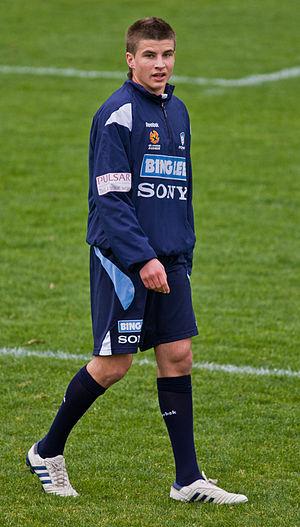
Terry Antonis, né le 15 novembre 1993 à Sydney en Australie, est un footballeur international australien. Il joue au poste de milieu de terrain au Suwon Samsung Bluewings.